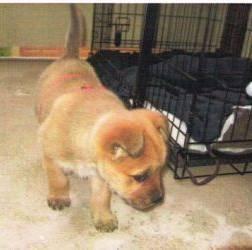
dog